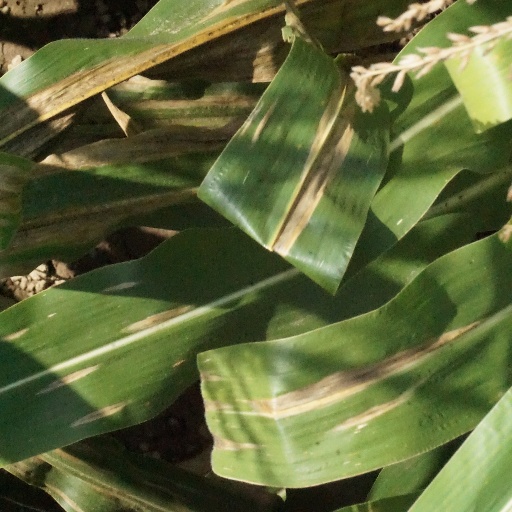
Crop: maize; corn